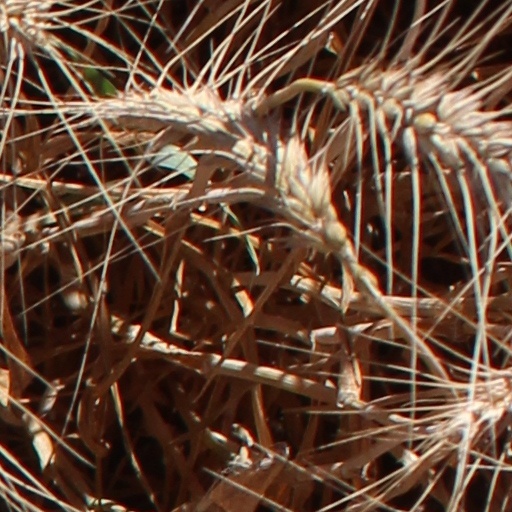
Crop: wheat